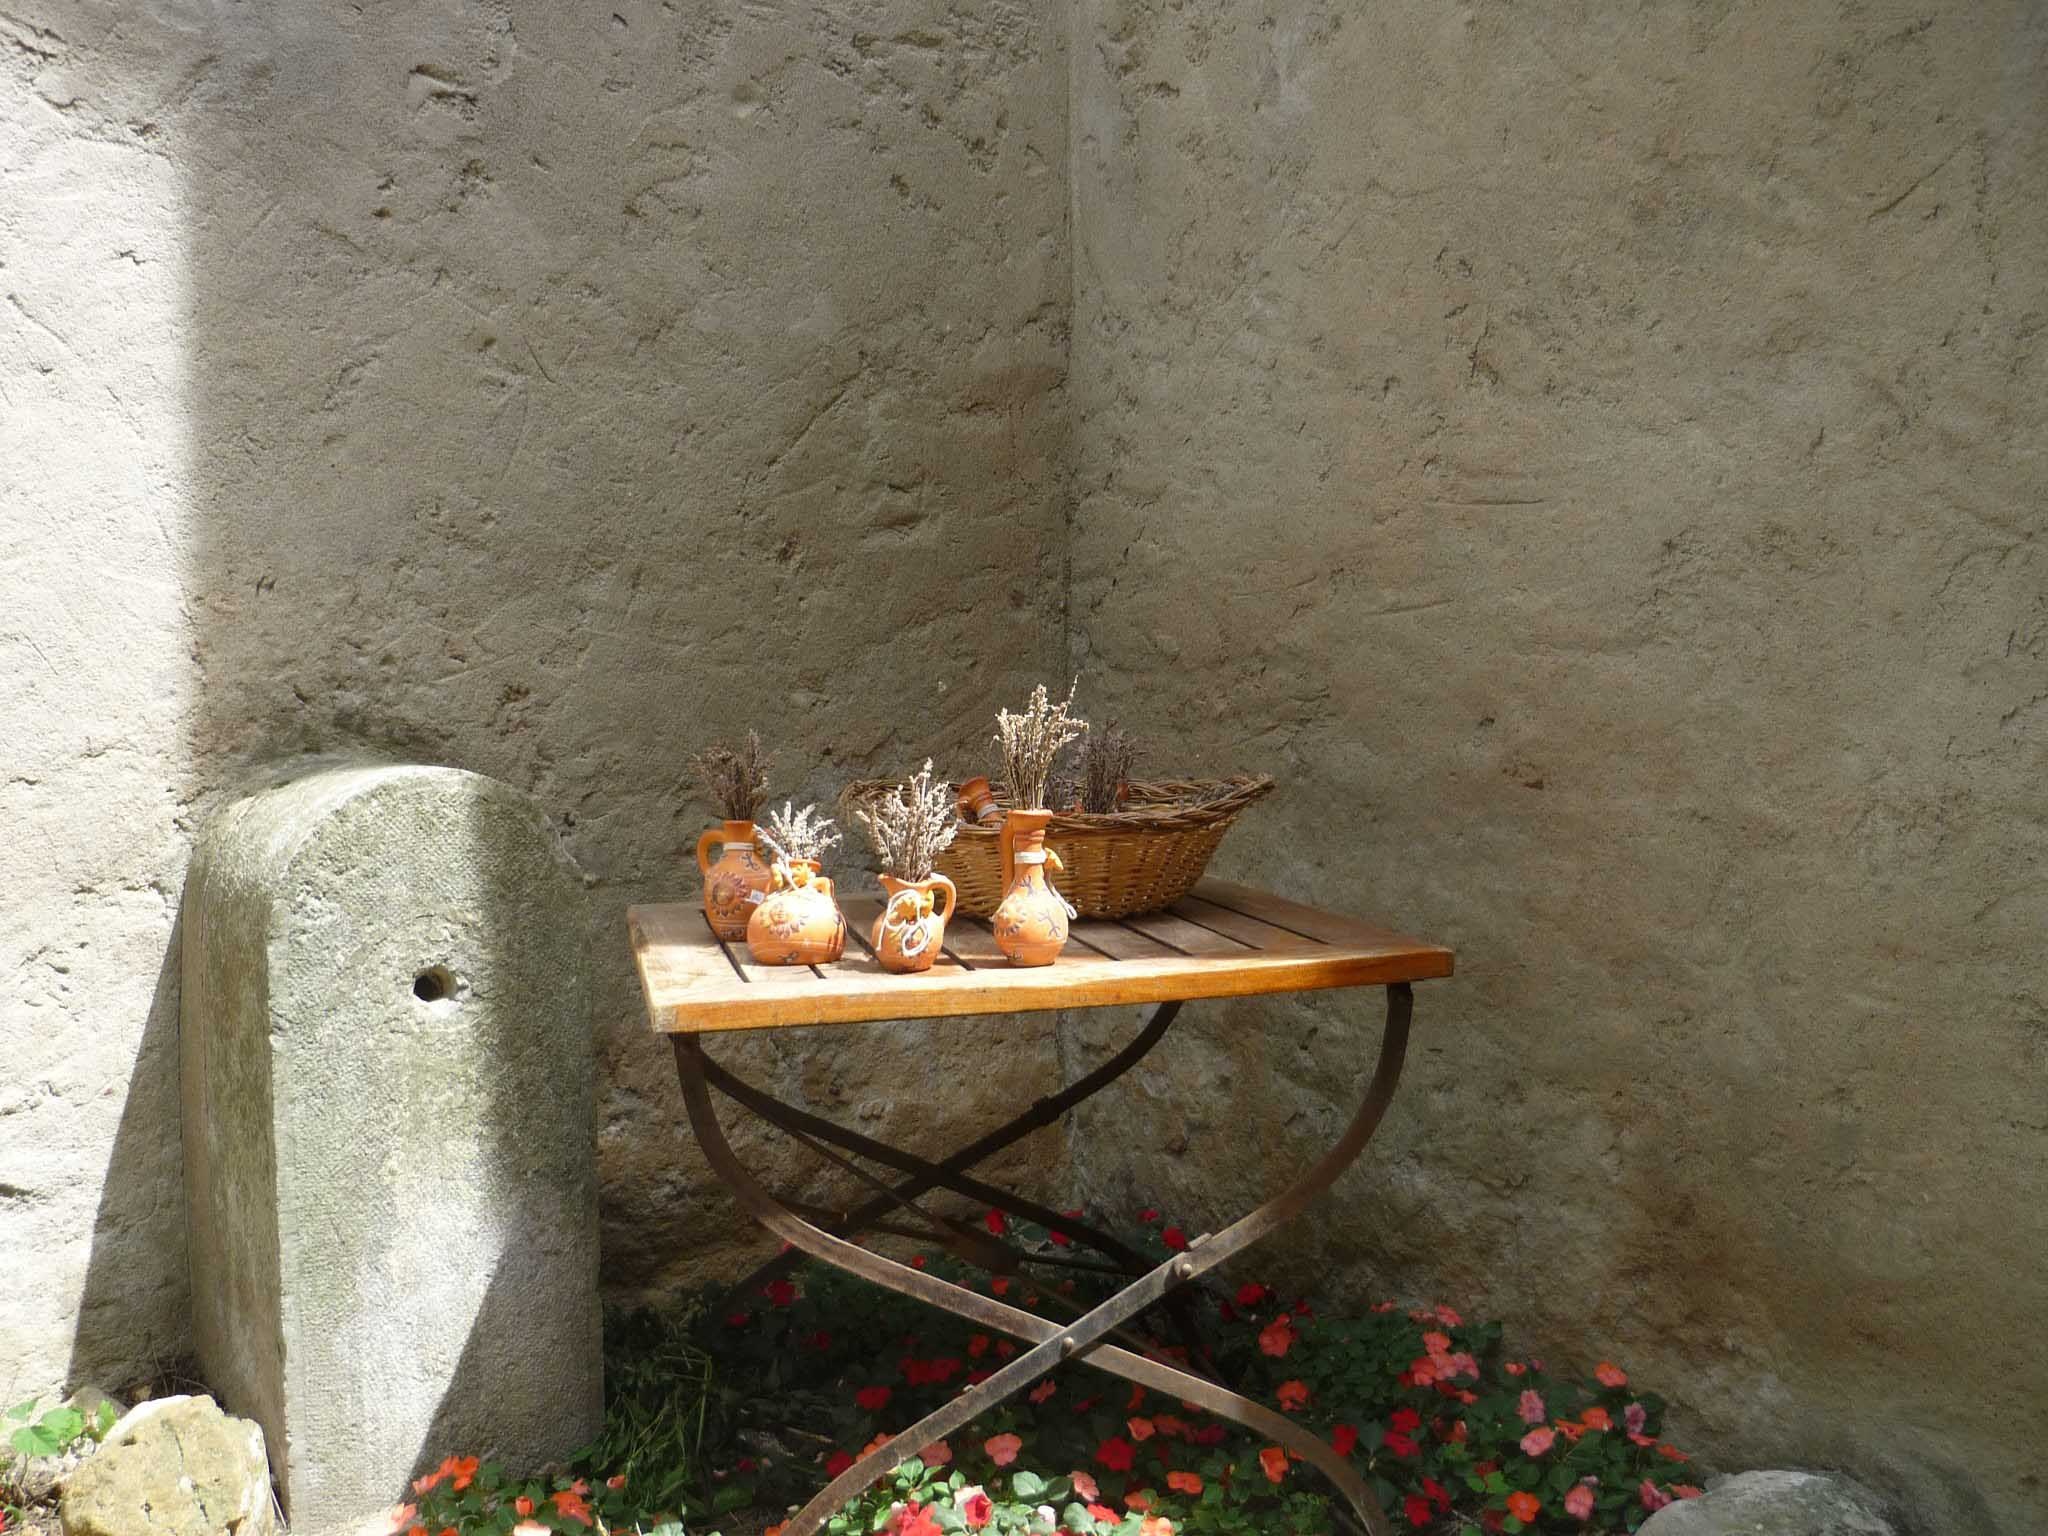
table, wall, pottery, south, temple